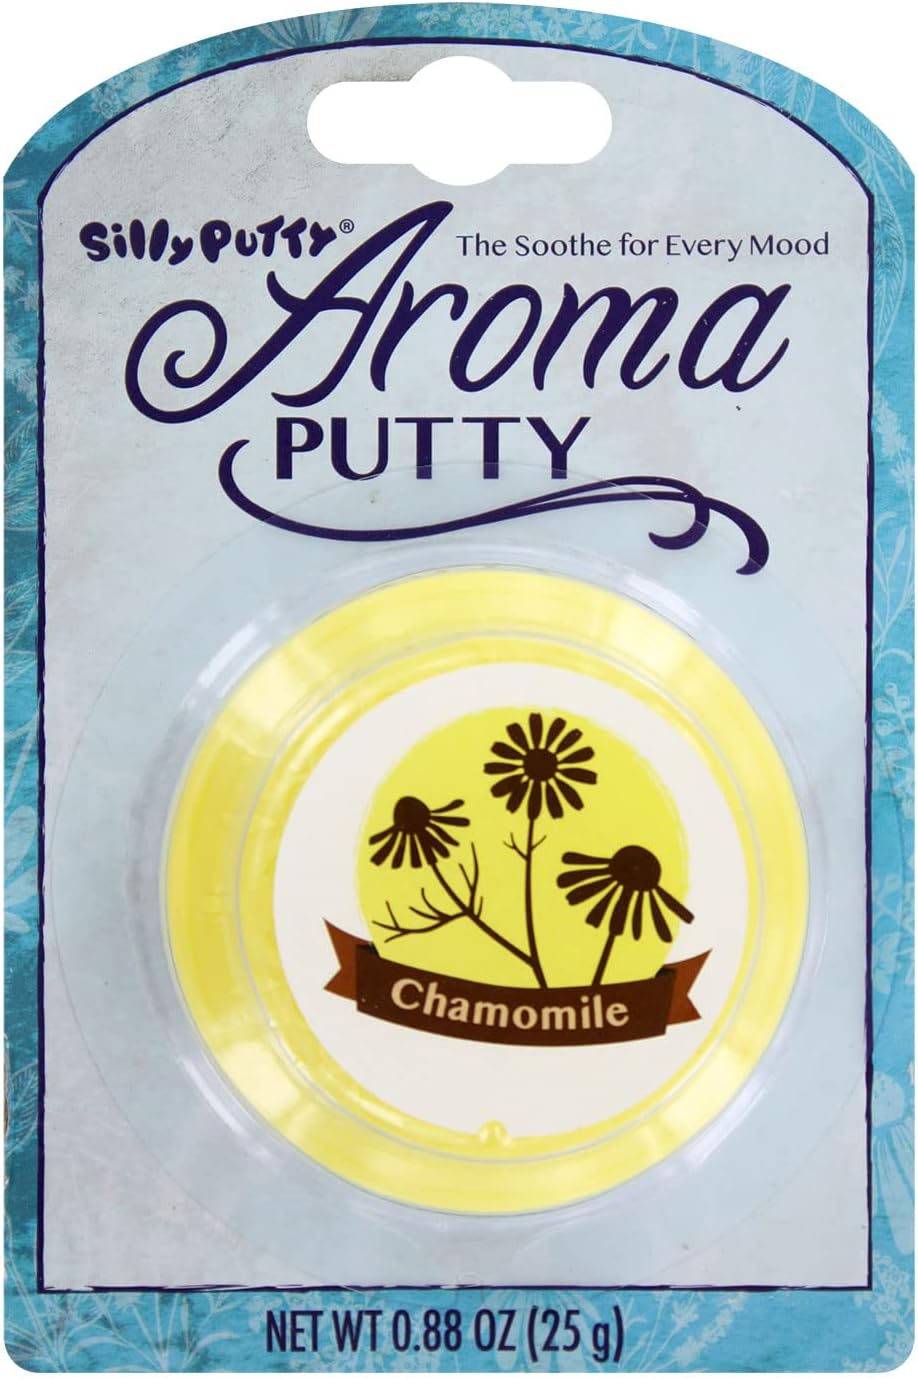
Crayola Aromatherapy Thinking Scented Silly Putty Aroma Putty, Fidget Toy for All Ages - Stretch, Play and Create, 0.88oz, 1-Count (Chamomile)
Category: Toys & Games
Silly putty for a new generation! Silly putty for a new generation! Twelve different scents including chamomile, clove, frankincense, lavender, coconut, tea tree, lemon grass, grapefruit, spiced apple, eucalyptus, peppermint, and cinnamon. Sold individually; styles vary. Contains 88 oz (25 gm) in a colorful, textured container.
Features: Silly putty for a new generation! | Twelve different scents including chamomile, clove, frankincense, lavender, coconut, tea tree, lemon grass, grapefruit, spiced apple, eucalyptus, peppermint, and cinnamon | Sold individually; styles vary. | Contains 88 oz (25 gm) in a colorful, textured container.